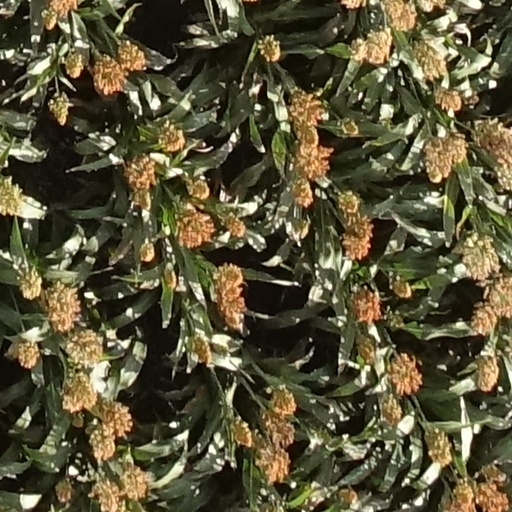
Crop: sorghum